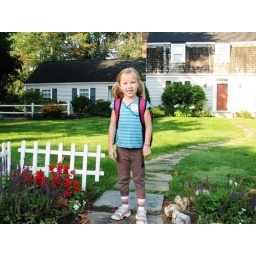
Palmer in front of her house waiting for the school bus on her first day of the first grade.